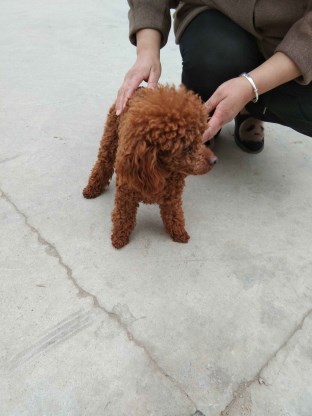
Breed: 7449-n000128-teddy